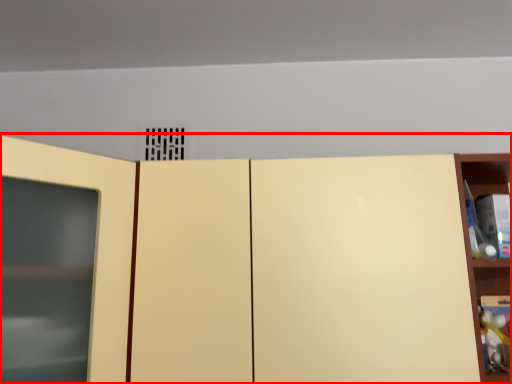
Question: From the image's perspective, what is the correct spatial positioning of cupboard (annotated by the red box) in reference to shelf? Select from the following
(A) above
(B) below
Answer: A